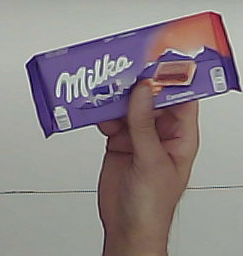
Product: milka_chocolate